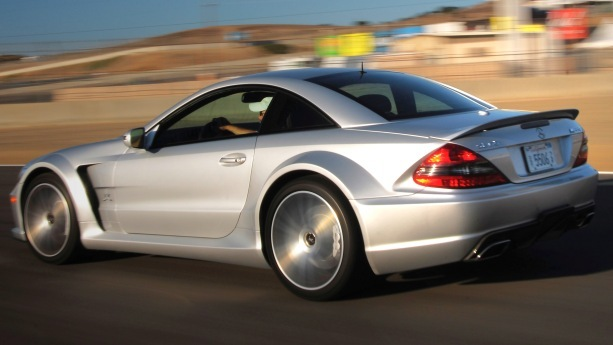
Car model: 2009 Mercedes-Benz SL-Class Coupe